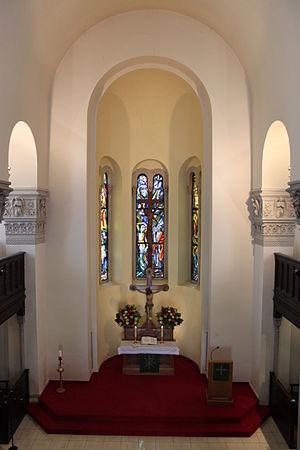
Le cimetière évangélique de Matzleinsdorf est un cimetière confessionnel de Favoriten, le dixième arrondissement de Vienne. Il s'étend du n°1 Triester Straße jusqu'à Matzleinsdorfer Platz et au nord de Gudrunstraße.